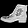
Label: Ankle boot